Renault Twizy

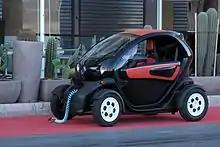
Twizy with charging wire out

The lithium-ion battery is located underneath the front seat. Both motor variants carry the same weight of , including batteries of . The range is homologated at . In real conditions, Renault announces around . At high speed and no eco-driving the Twizy's range is about .